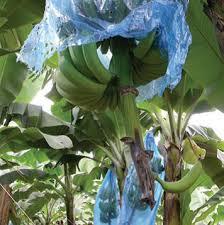
Ndizi hizi zimeweza kukomaa Kwa mgomba wake, na kuna ndizi mingi ambazo ziko kando yake.Hii ni shamba la ndizi na ni kuashiria kwamba eneo hili ni nzuri sana kwa ukulima na upandaji wa mimea kama ndizi.